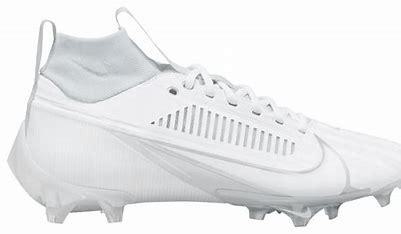
Brand: Nike
Model: Vapor Edge Pro 360 2